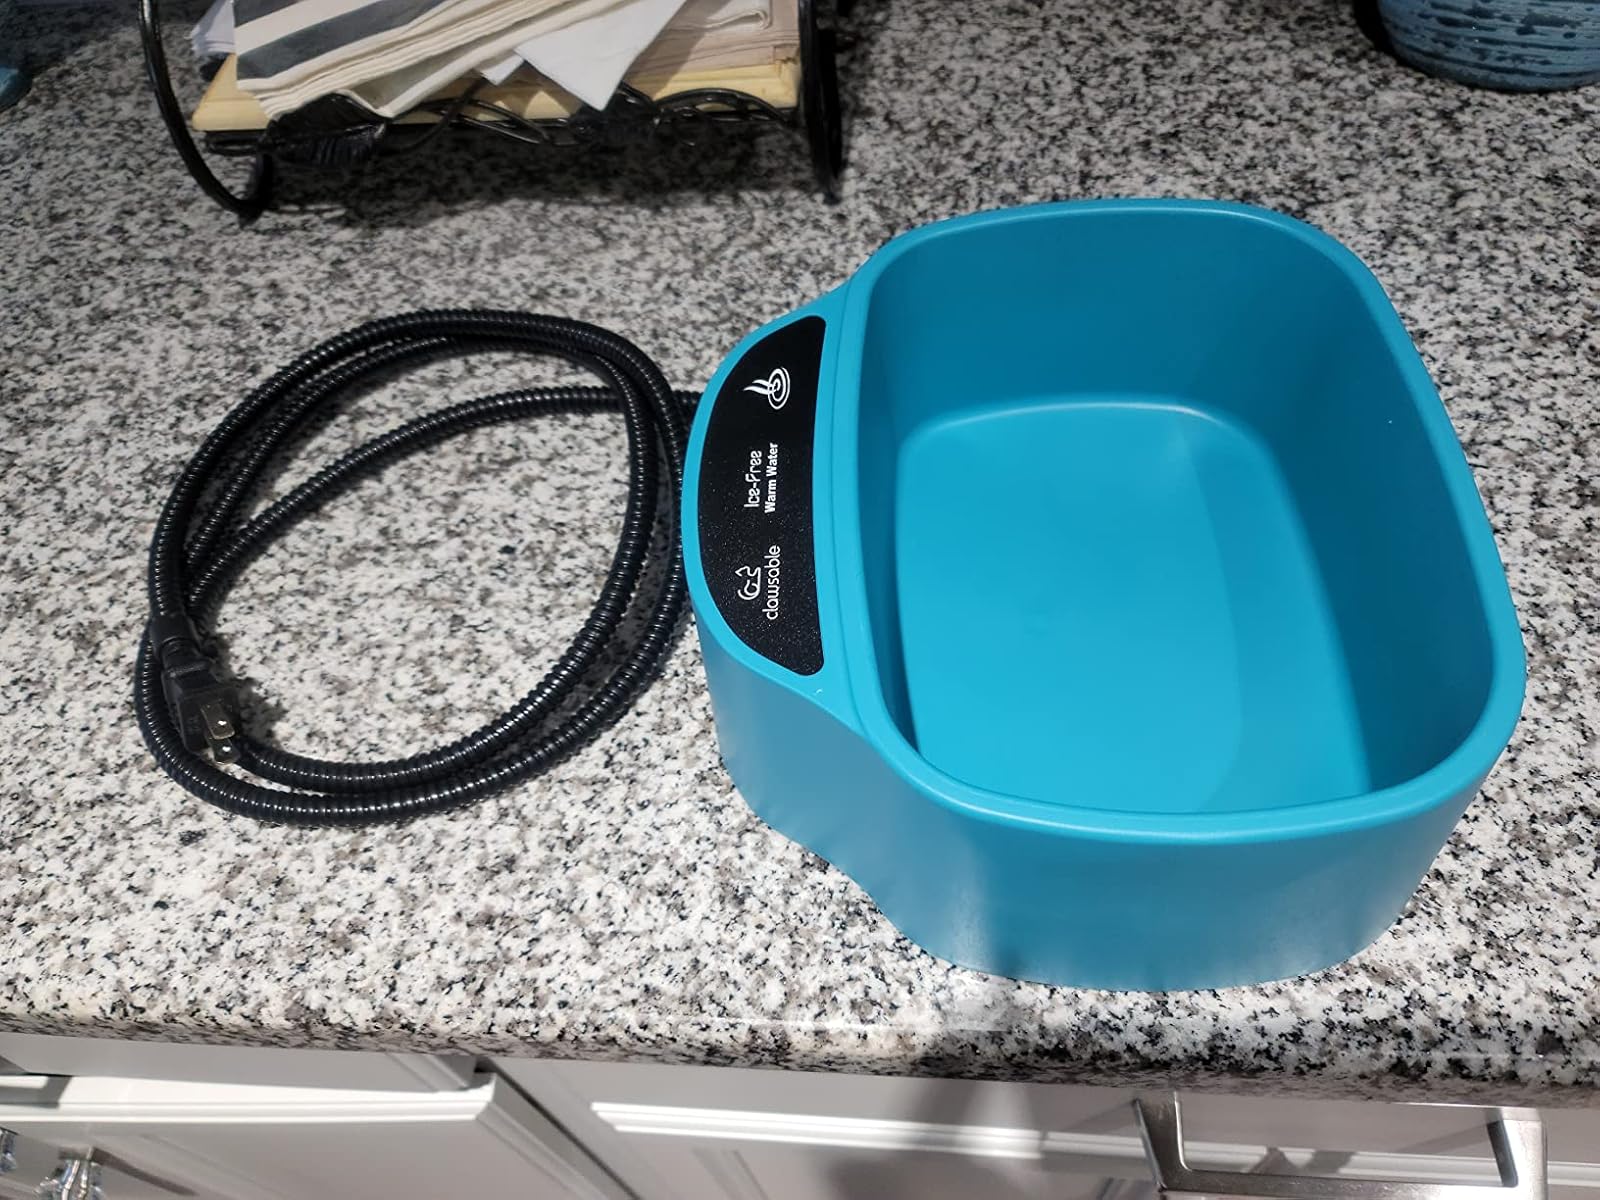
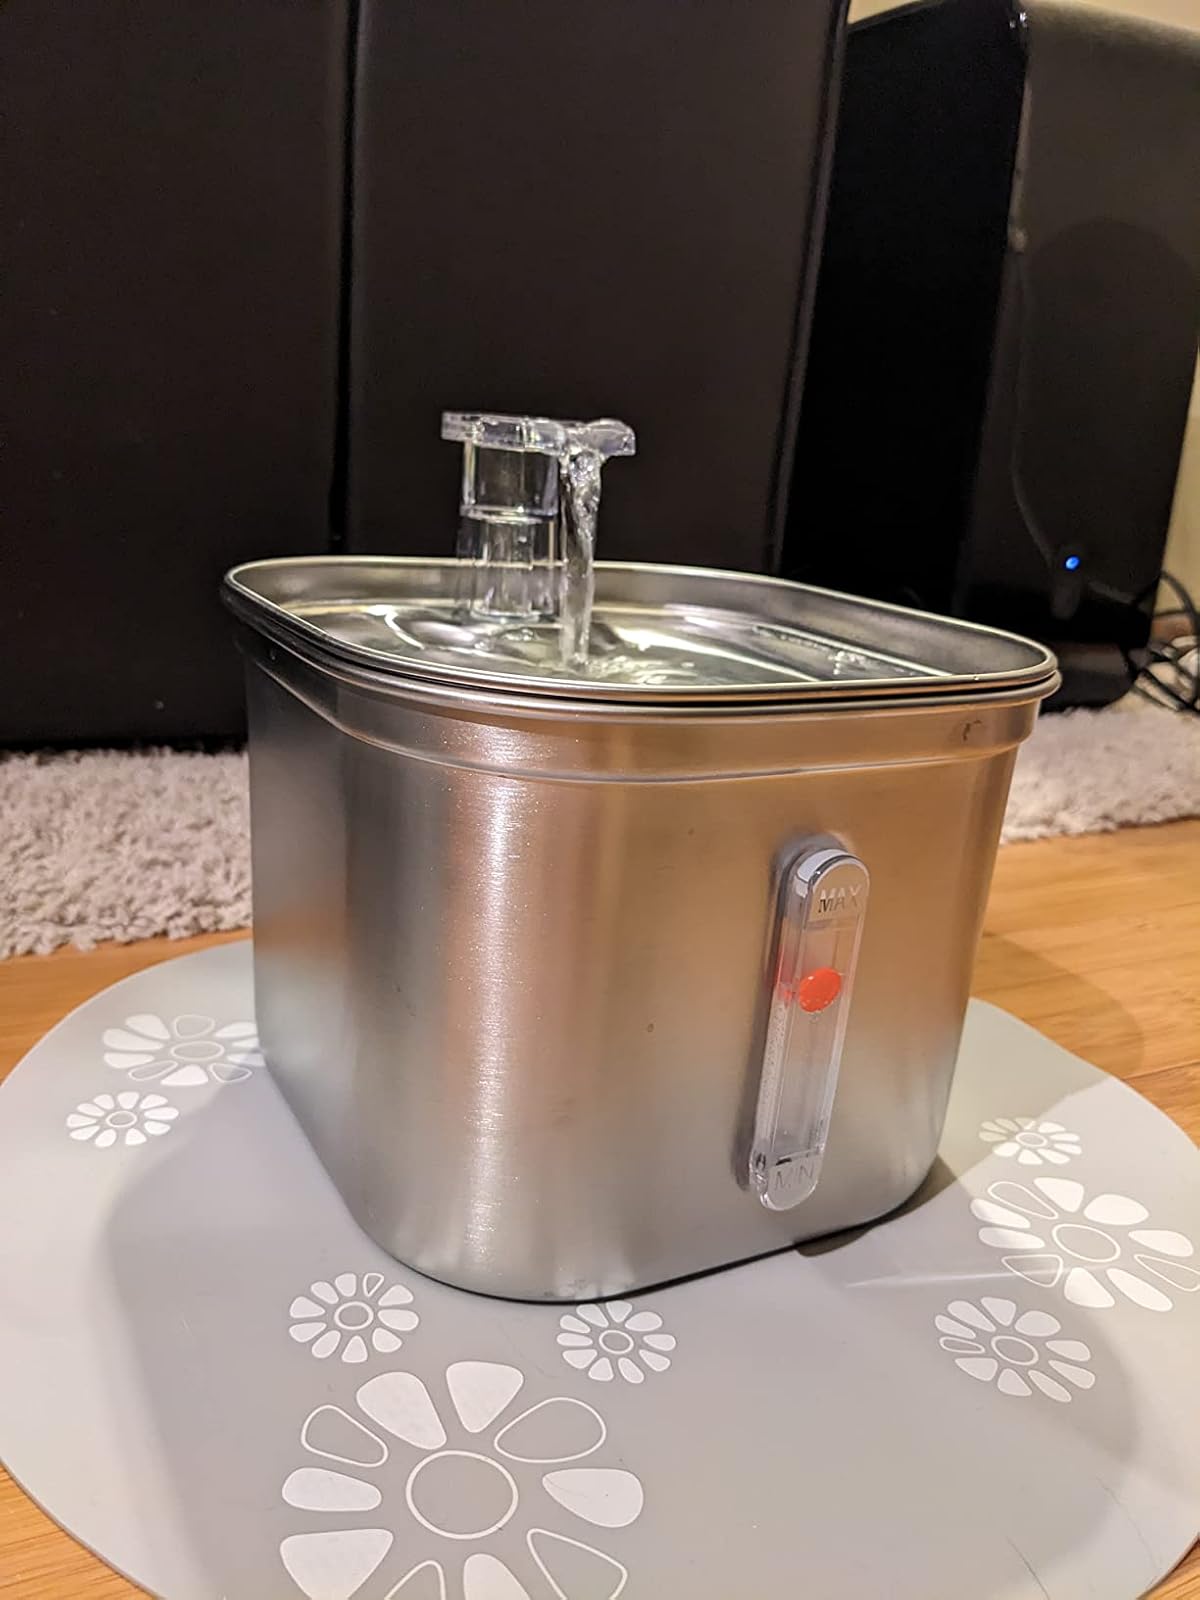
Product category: items_bowl
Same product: no